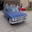
Label: automobile